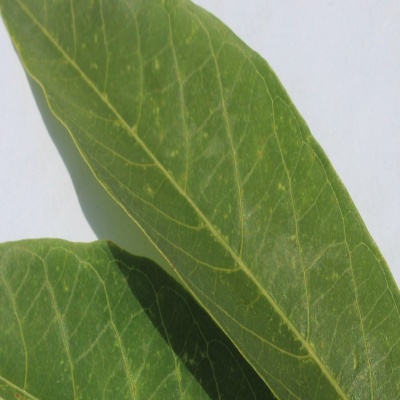
Crop: Cassava
Condition: green mite